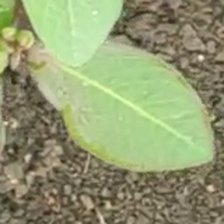
Weed species: Moti_dudhi(Euphorbia_geneculata_L)